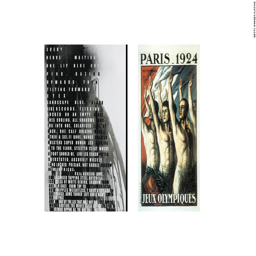
artist was nominated for award and her poster is next to the one designed for an event .